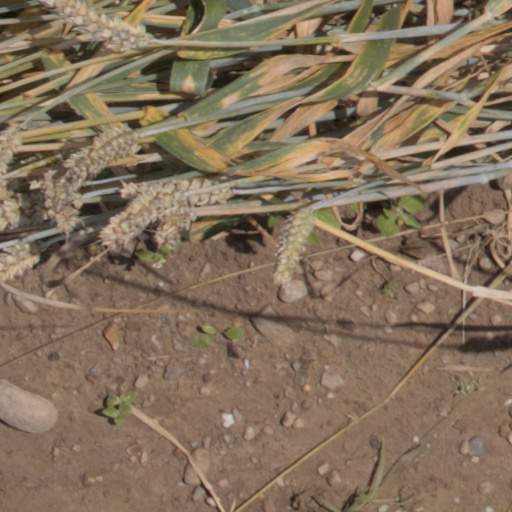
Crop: wheat